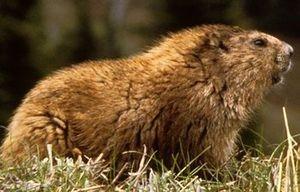
Les marmottes forment un genre de mammifère fouisseur de l'ordre des rongeurs.